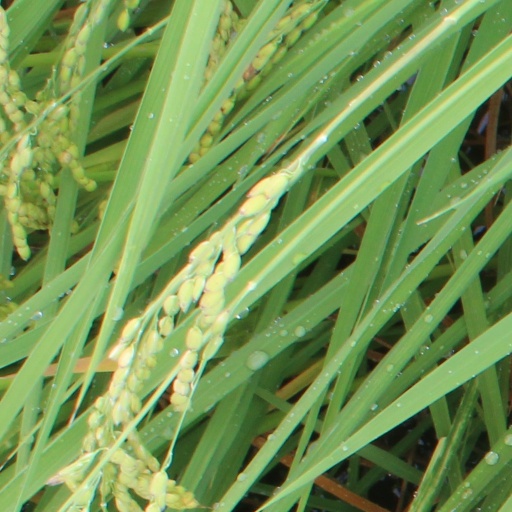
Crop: rice